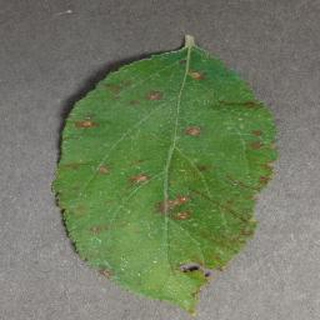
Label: apple_cedar_apple_rust